National Archives of Belarus

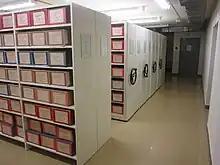
In the storage

The National Archives of Belarus are located in Minsk. It is the largest repository of documents on the Belarusian history of the 20th century. The archive is an institution of the archival industry that provides the storage of documents of the National Archival Fund of the Republic of Belarus.